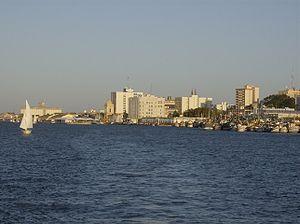
Rio Grande est une ville brésilienne de la mésorégion Sud-Est du Rio Grande do Sul, elle fait partie de la microrégion du Littoral lagunaire et se situe à environ 316 km par la BR-116 au sud-ouest de Porto Alegre. L'accès se fait par les RS-122, RS-124 et RS-240. Sur son territoire est localisée une partie de la Réserve écologique de Taim — qu'elle partage avec la Municipalité voisine de Santa Vitória do Palmar — et la plage du Cassino, considérée comme une des plus longues du monde.